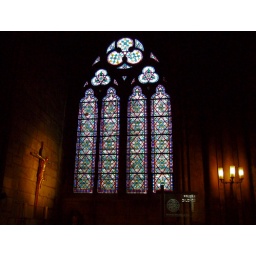
A beautiful stained glass window in a chapel set aside for silent prayer.